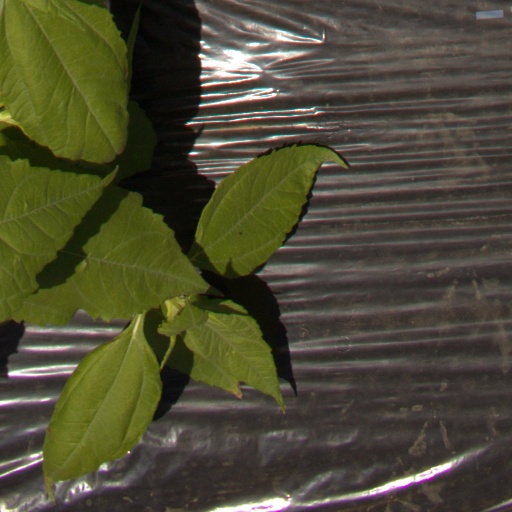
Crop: Jerusalem artichoke